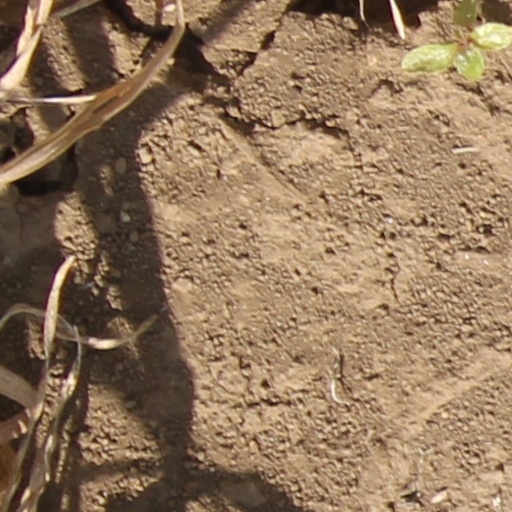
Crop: wheat